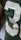
Number: 3